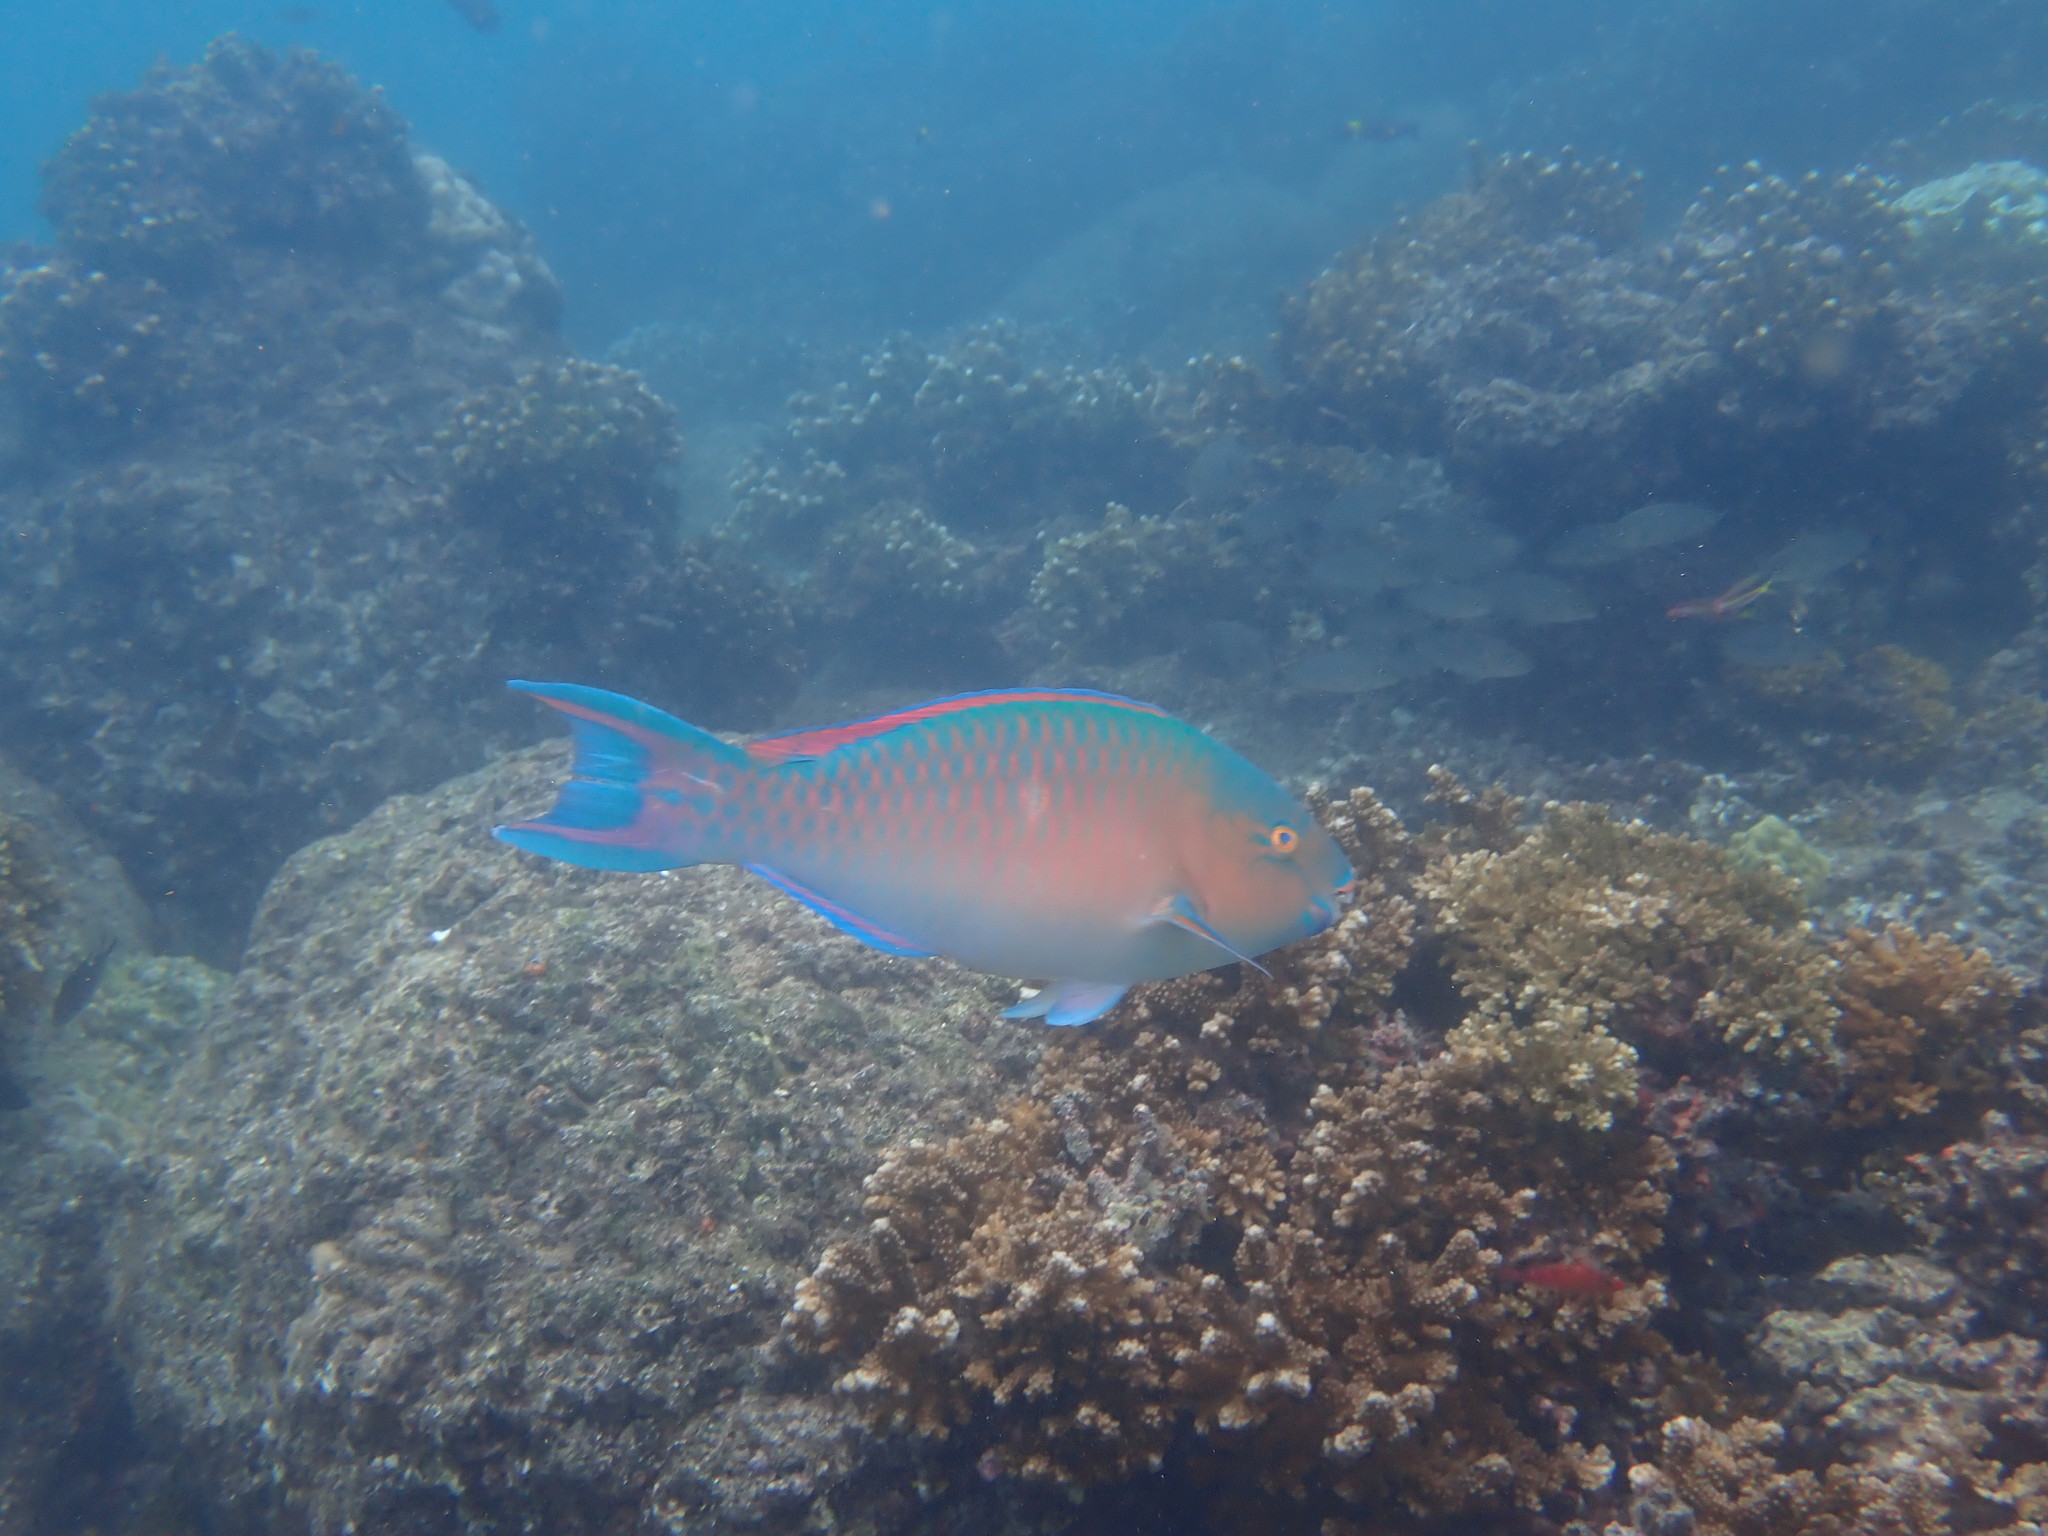
Scarus ghobban (Blue-barred Parrotfish)